Bissy (family)

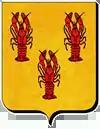
Arms of the Bissy family.

The Bissy family (de) was a French noble family. Members of the family have been poets, generals, bishops, explorers and resistance fighters.